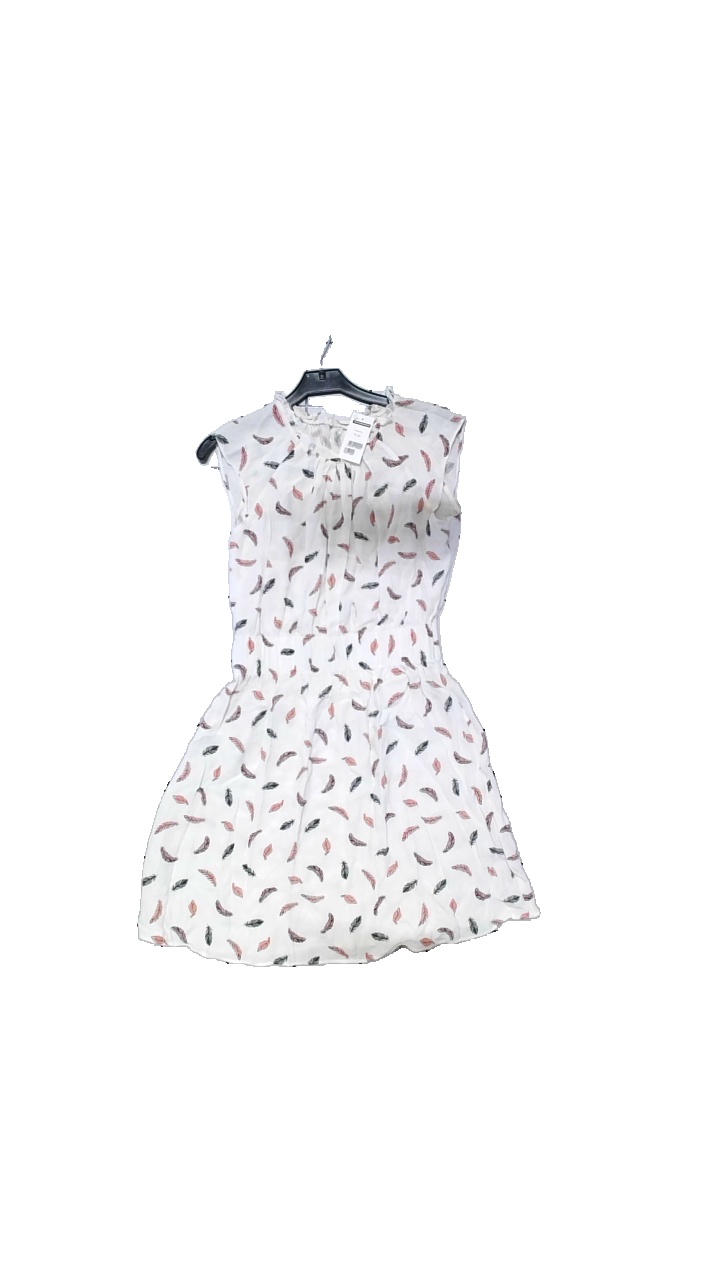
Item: Dress (Ladies)
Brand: H&m
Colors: Multicolor, Red, White, Green
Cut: Regular
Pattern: Geometric print
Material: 100% viscose
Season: Summer
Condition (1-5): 4
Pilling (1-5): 3
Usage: Reuse
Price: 50-100